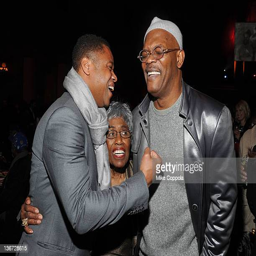
person and actor attend premiere after party